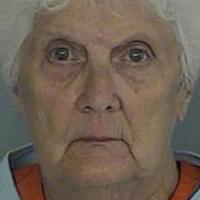
Age group: age 80 +